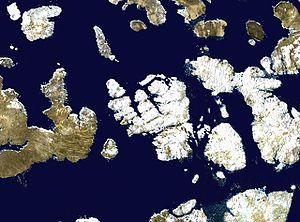
L'île Bathurst ou île de Bathurst est une île de l'archipel arctique canadien d'une superficie de 16 042 km², située dans le territoire du Nunavut.